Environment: real
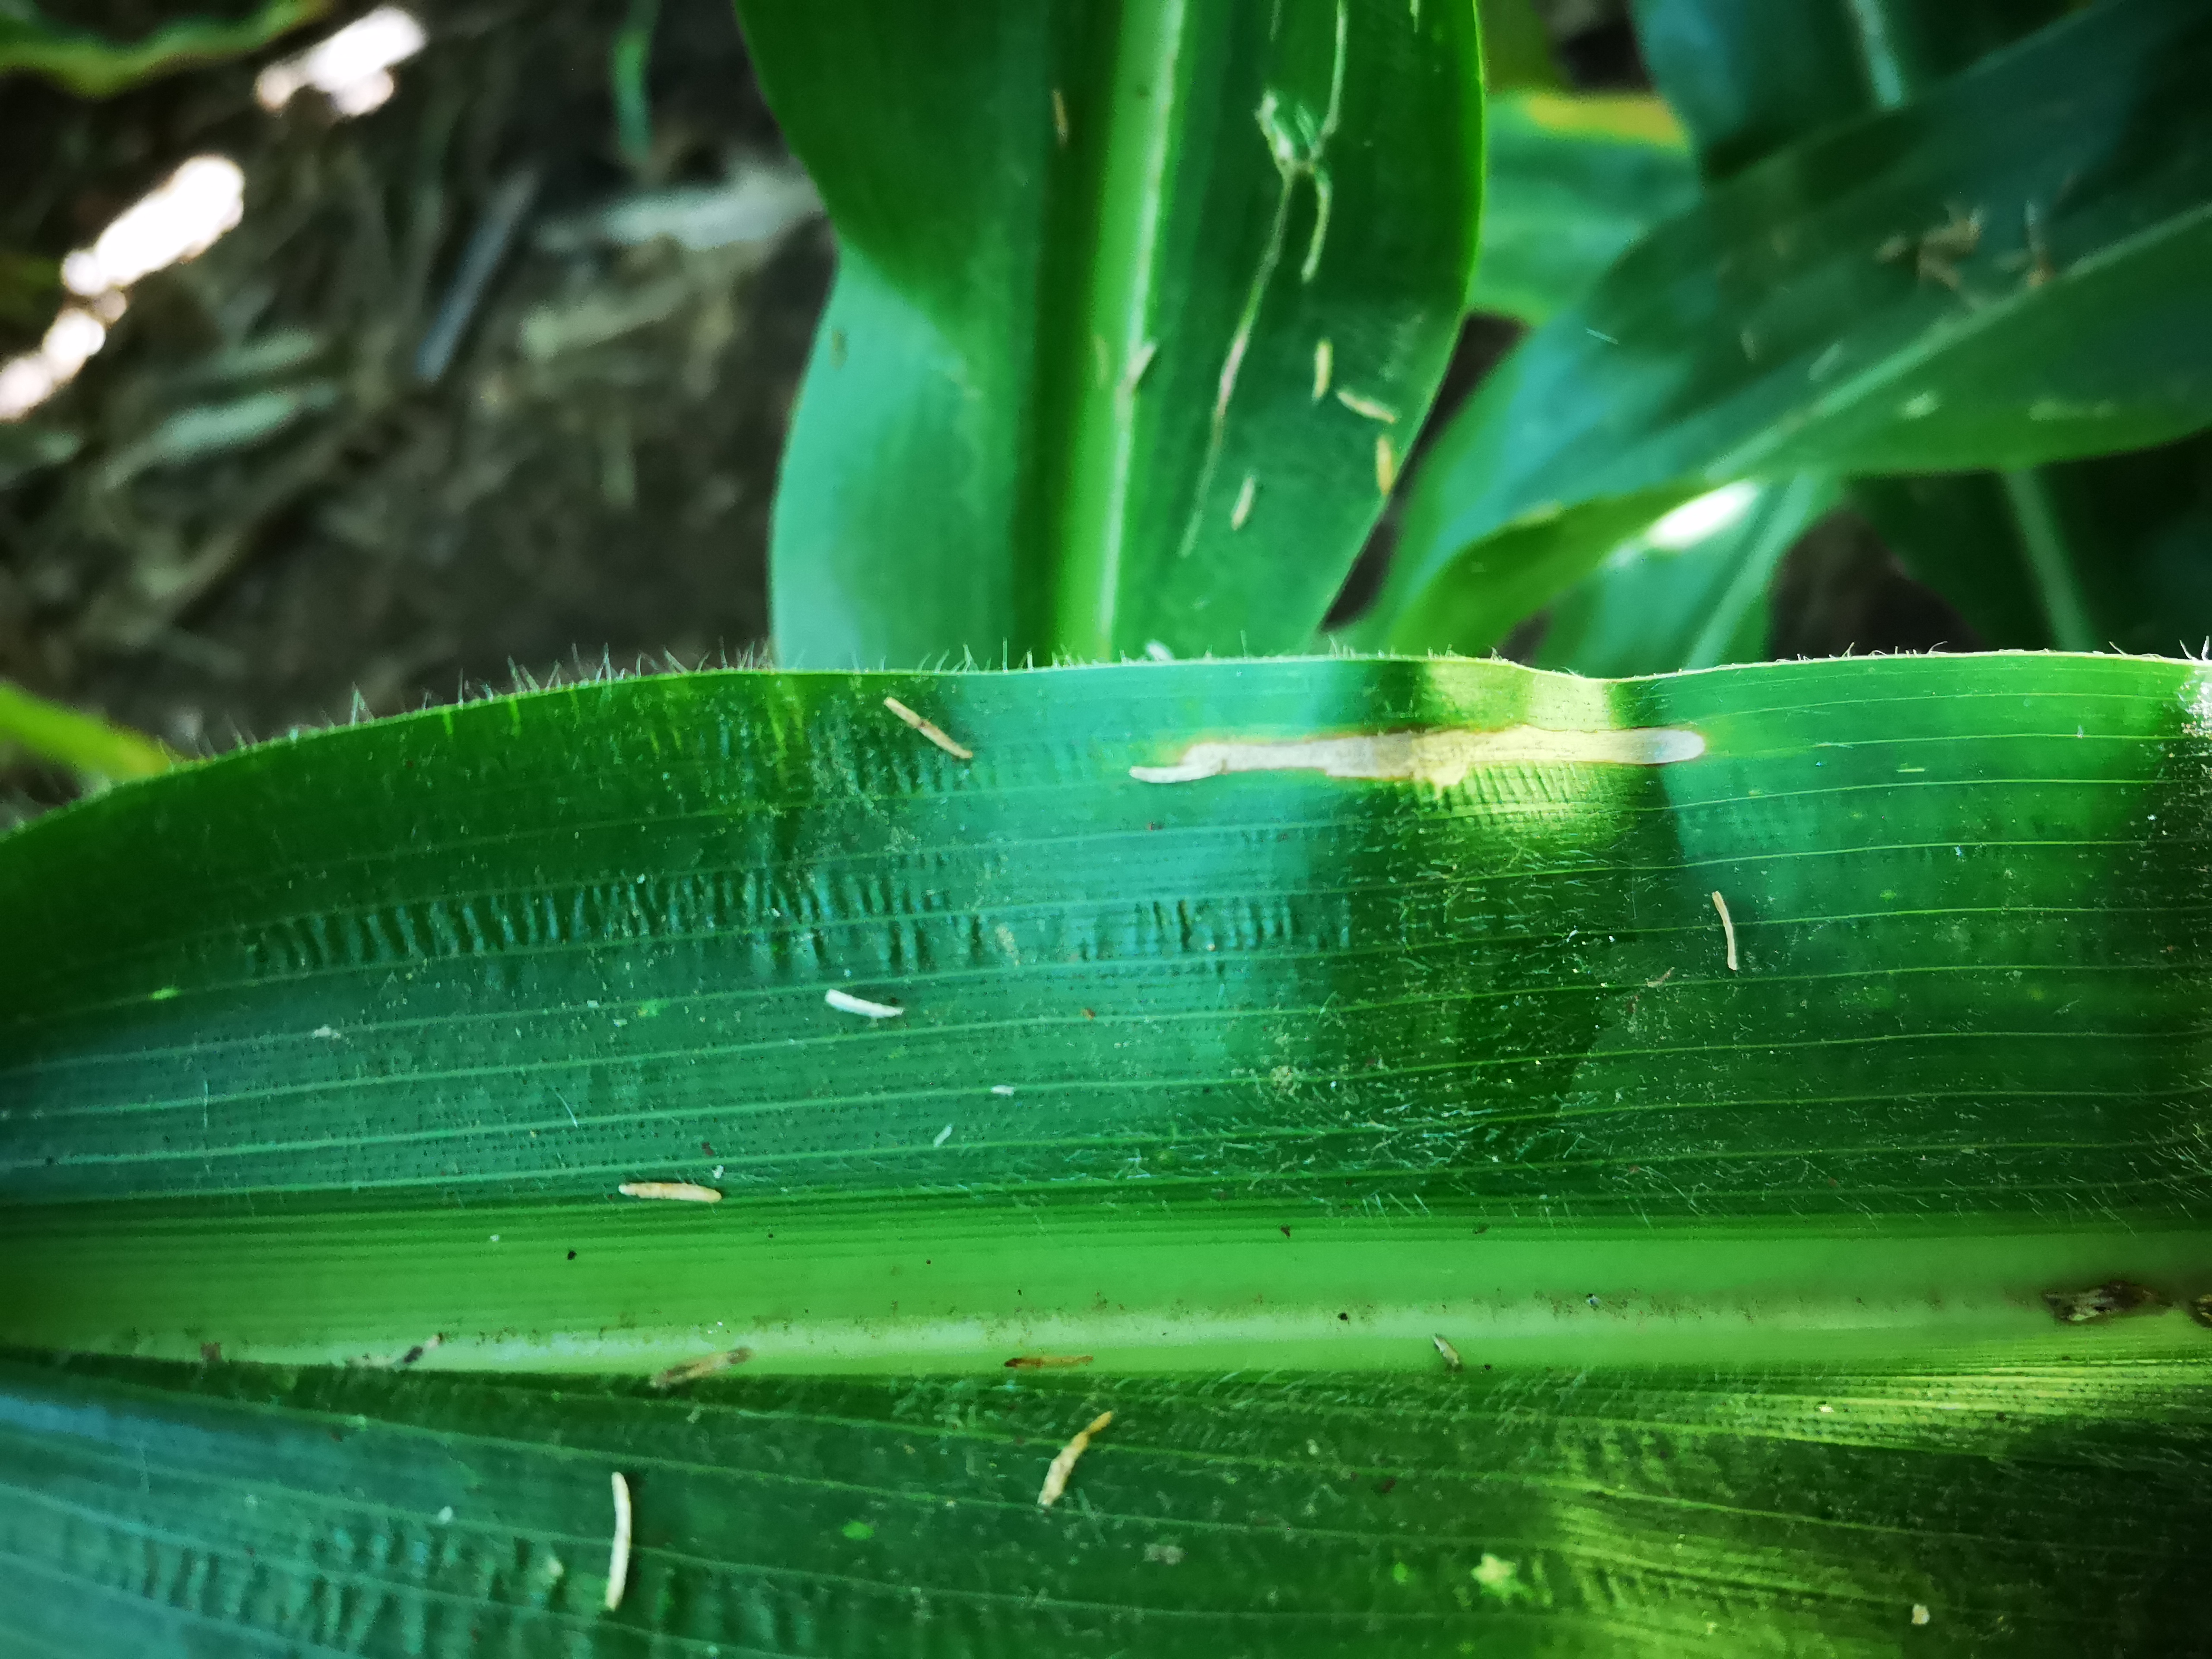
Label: gray_leaf_spot